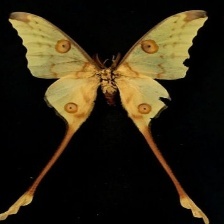
Species: COMET MOTH